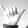
ASL letter: Y